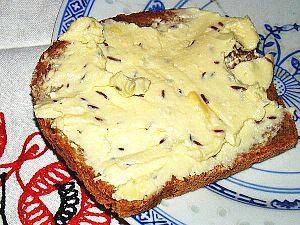
Fort de Béthune au cumin
Le fort de Béthune est un fromage fort élaboré dans le département du Pas-de-Calais. C'est une pâte fromagère, fermentée grâce à un ajout d'eau-de-vie, et conditionnée en pot. Ce fut jadis la base de la nourriture des mineurs de fond.